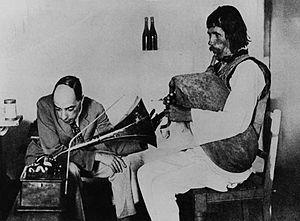
Constantin Brăiloiu est un ethnomusicologue roumain né à Bucarest le 13 août 1893 et mort à Genève le 20 décembre 1958. Il est considéré comme l'un des pères de l'ethnomusicologie européenne.